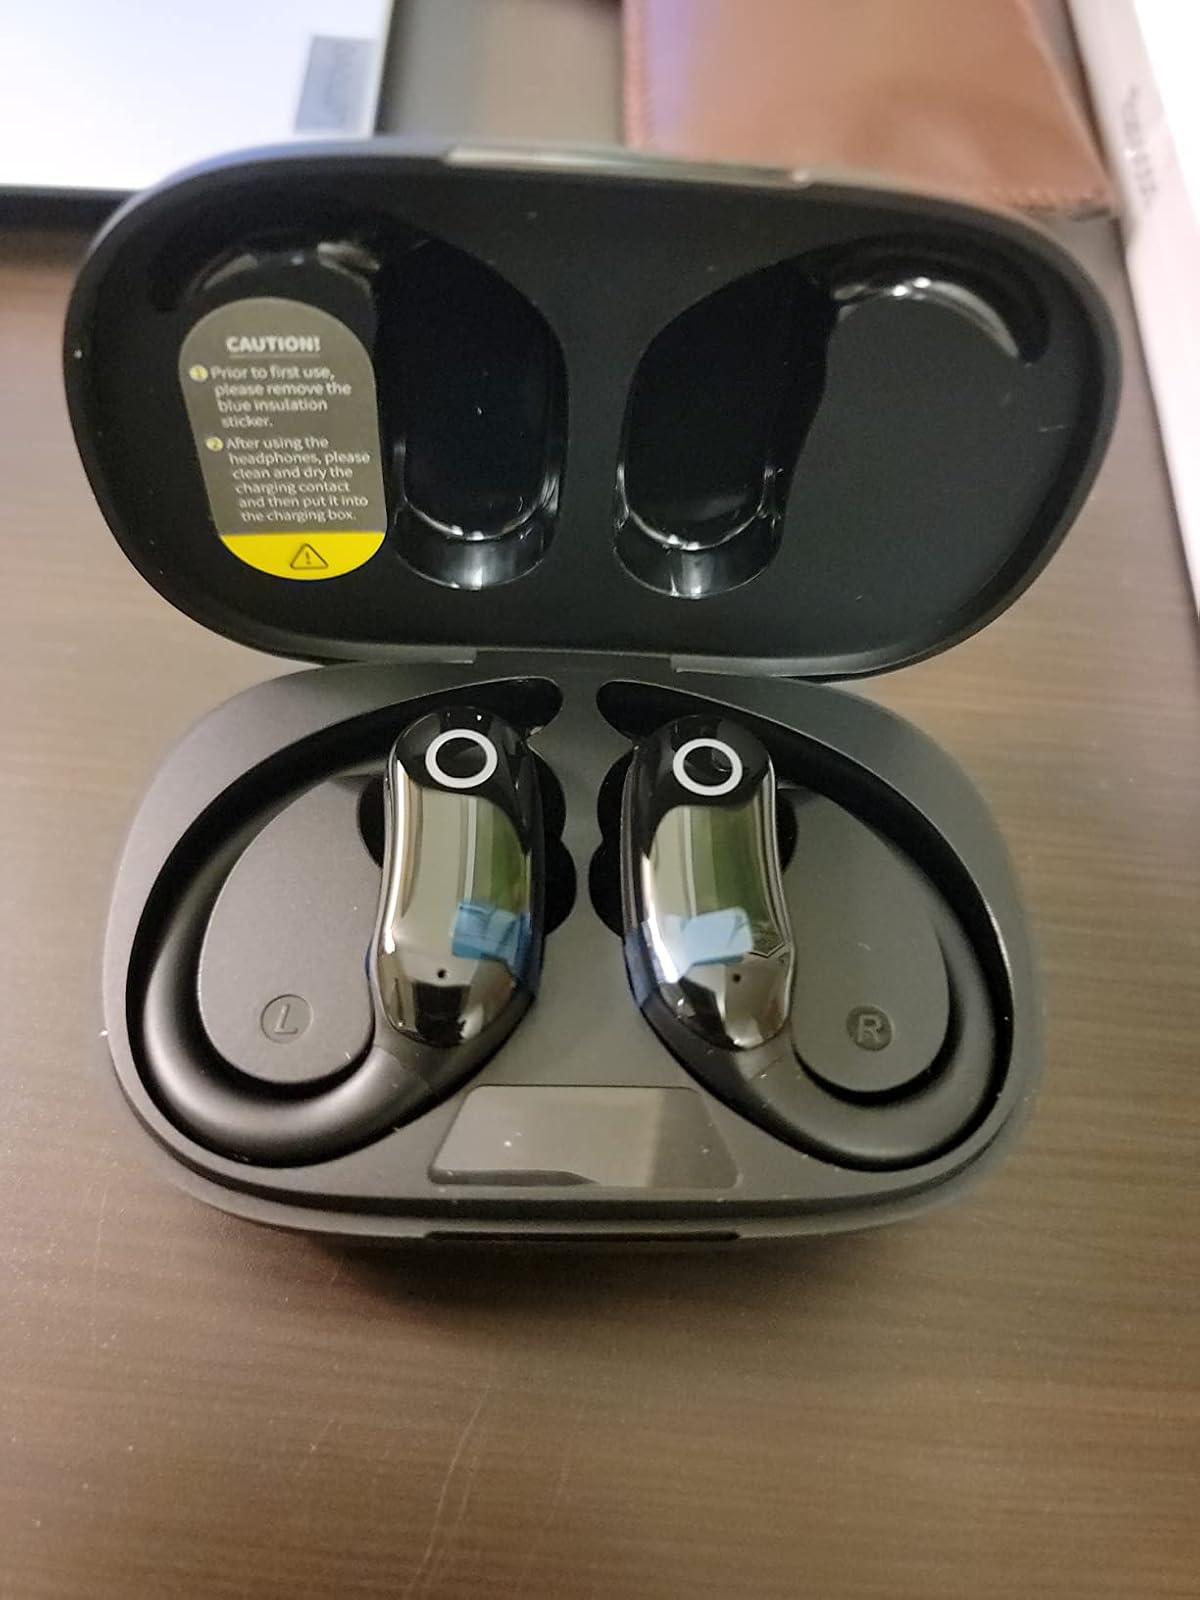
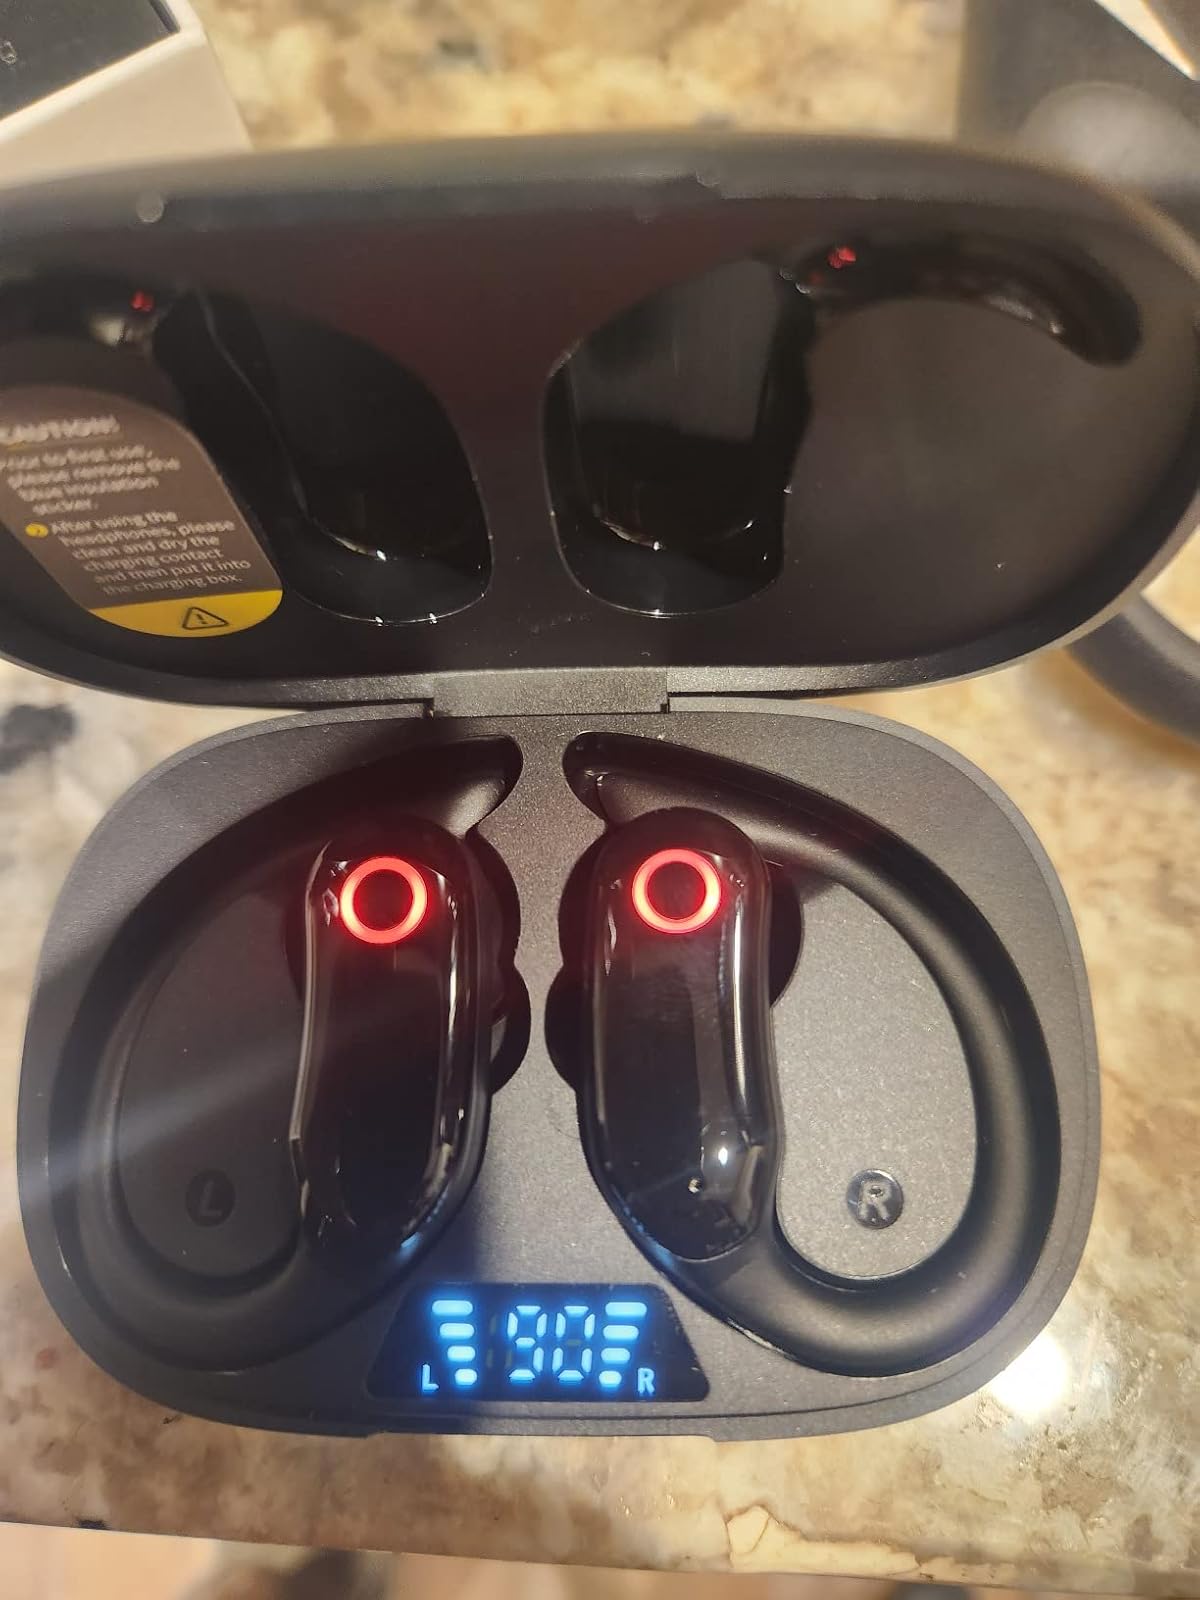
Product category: earbuds
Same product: no